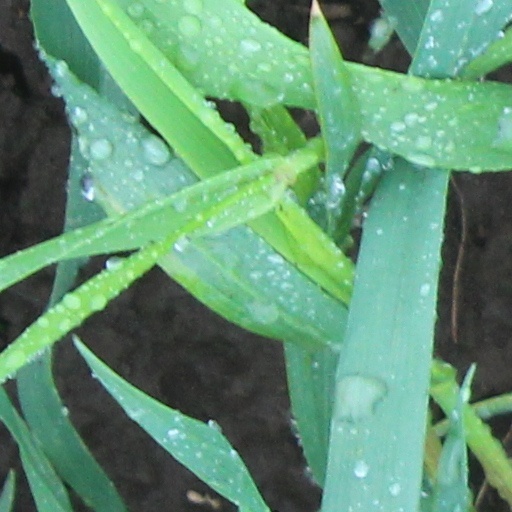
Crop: wheat